Gustav Dentzel

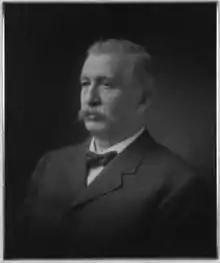
Gustav Dentzel

Gustav Dentzel was a German immigrant who built some of the earliest carousels in the United States.